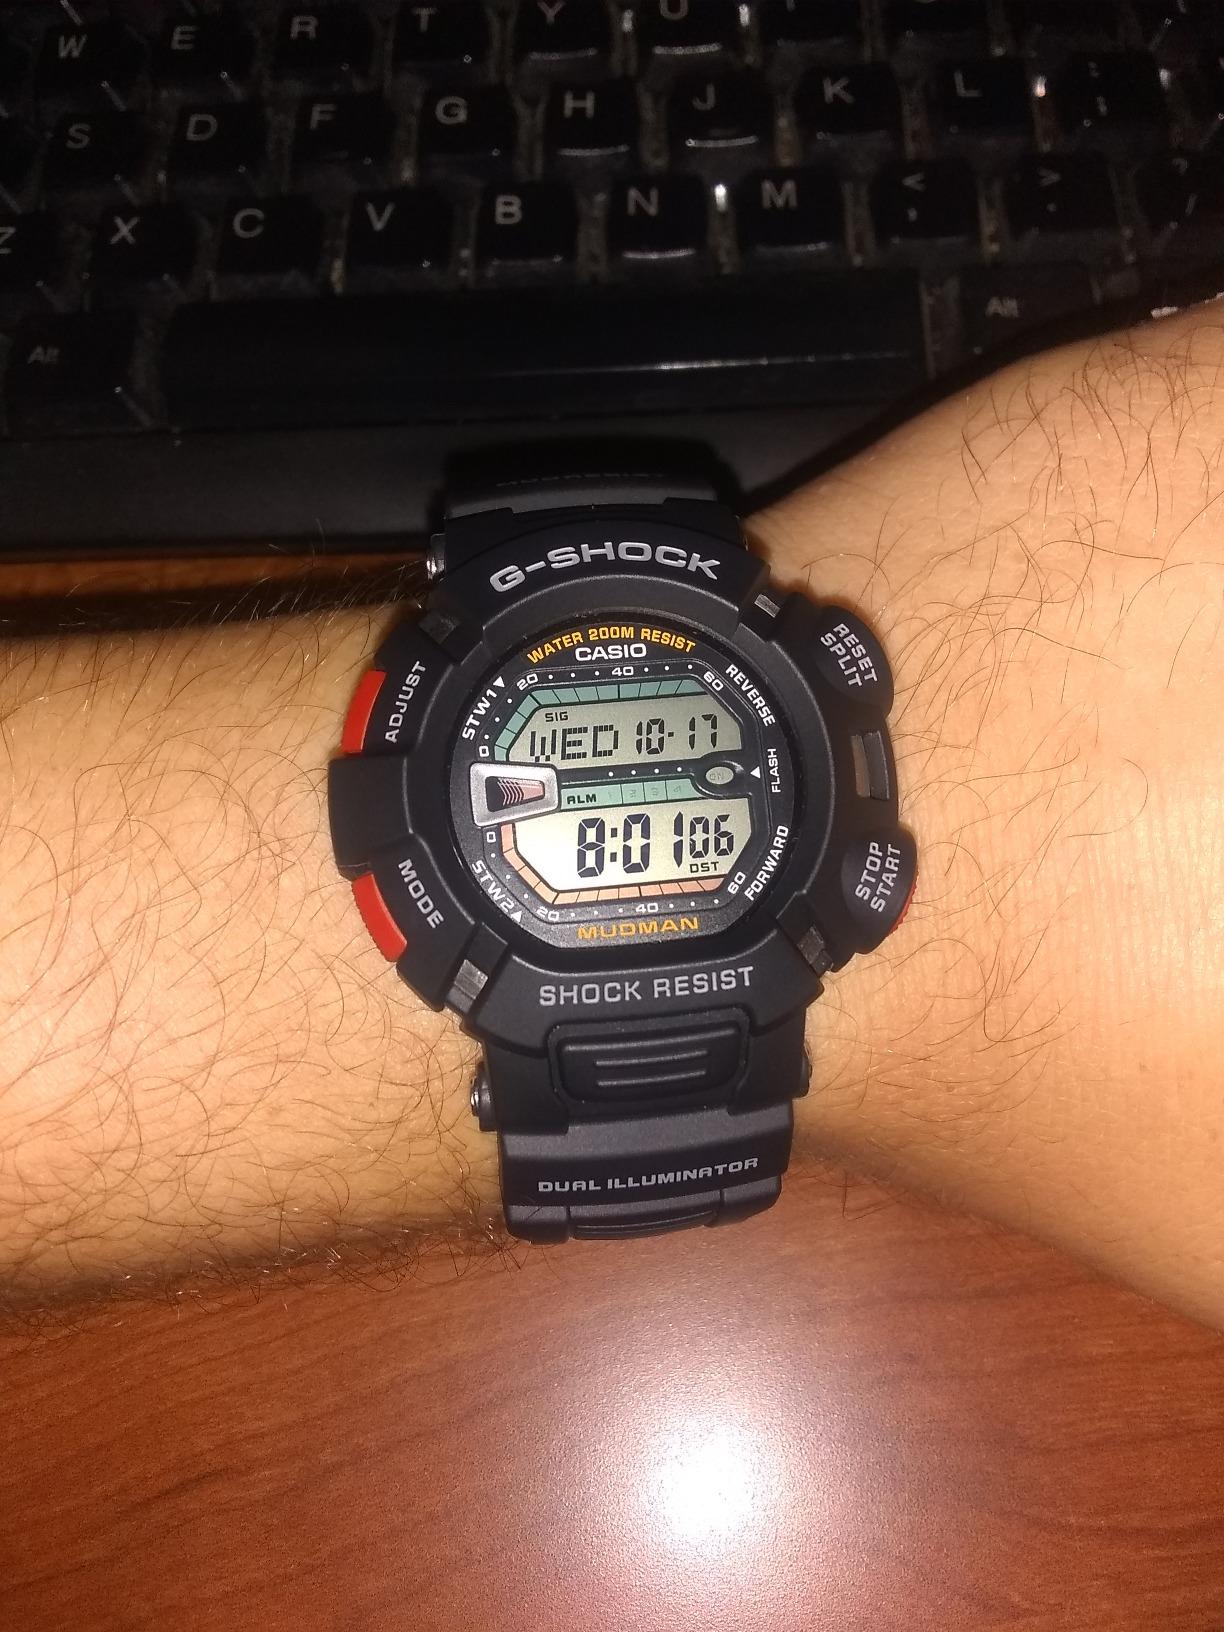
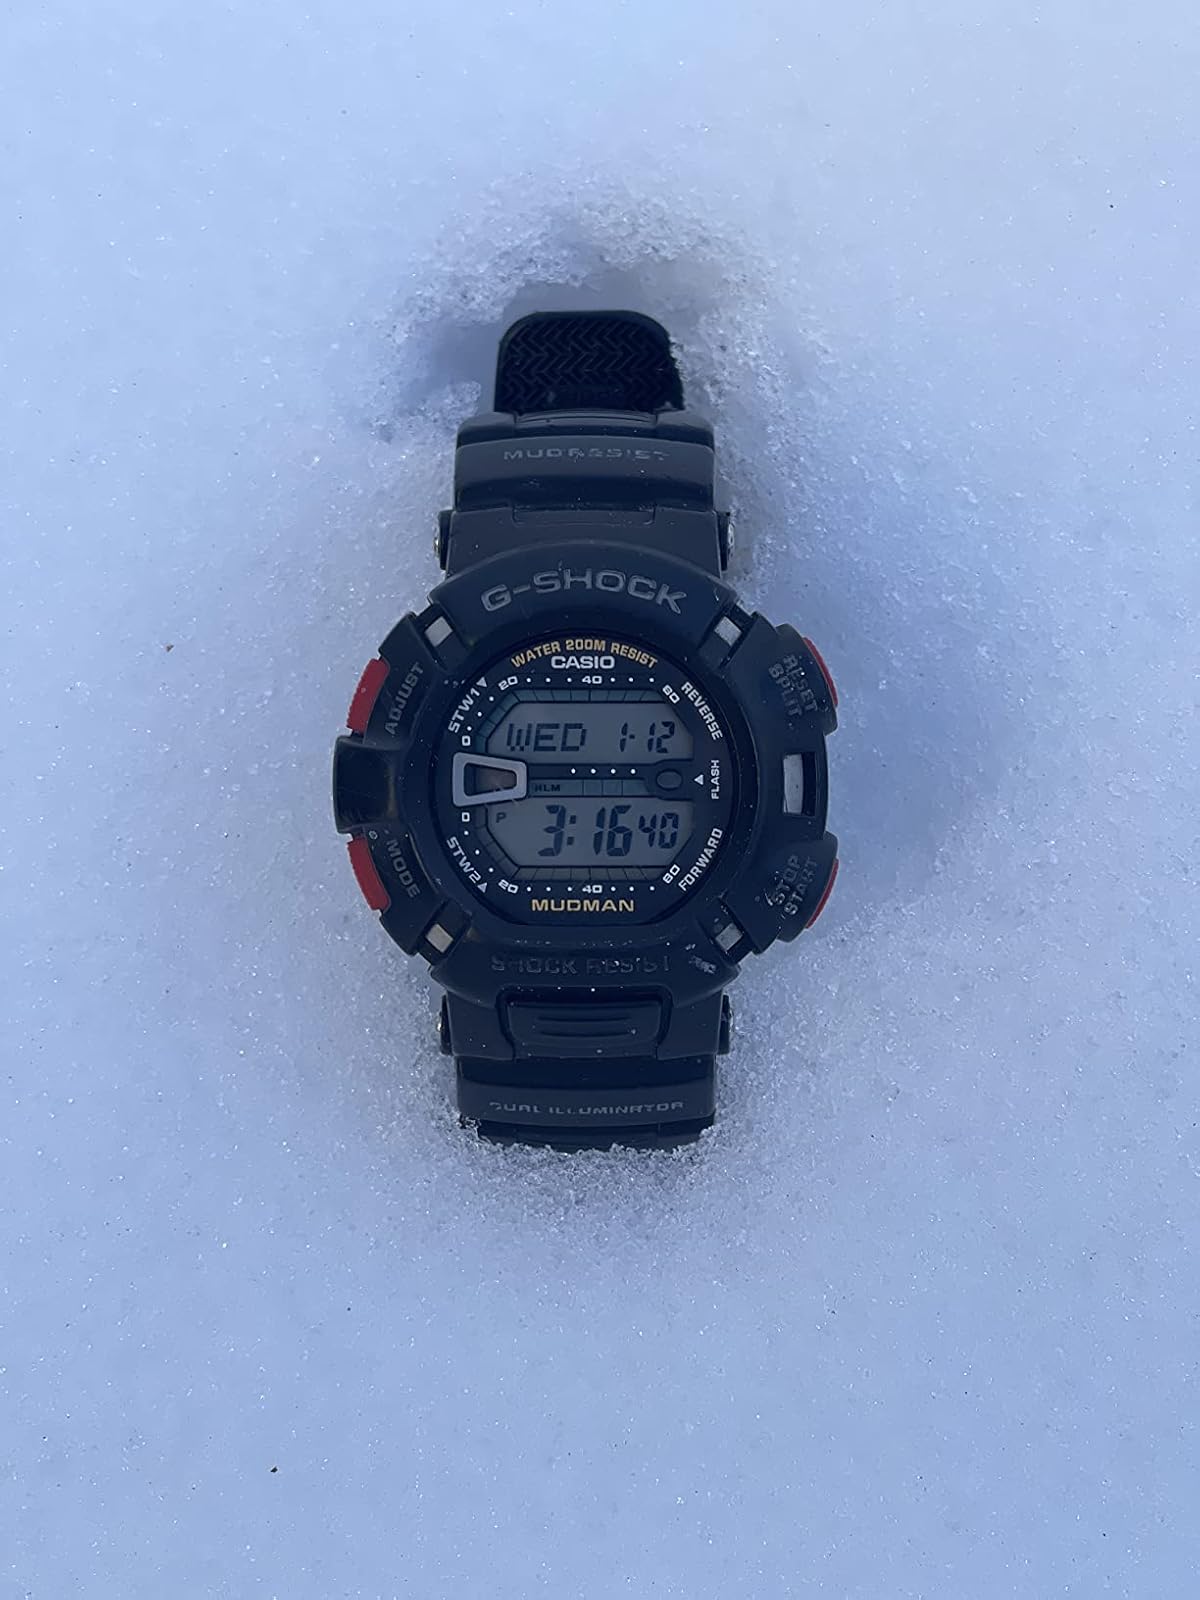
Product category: accessories_watch
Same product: yes